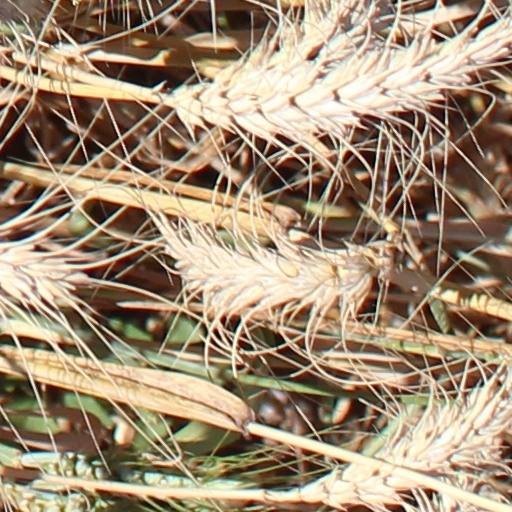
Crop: wheat